Dragutin Keserović

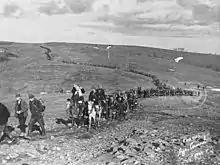
Two Corps of Chetniks from Serbia, one led by Keserović, during forced march over Pešter at the beginning of May 1943, rushing to protect Chetnik HQ attacked by communists on Jadovnik

In January 1943, Axis forces launched Case White, a combined strategic offensive aimed at destroying the Yugoslav Partisan resistance in the neighboring Independent State of Croatia. Two corps of Chetniks were sent from occupied Serbia to support Chetnik formations that had participated on the Axis side in the offensive and had been defeated by the Partisans following the latter's crossing of the Neretva River. These corps were led by Keserović and Predrag Raković and totaled 2,000 men. By early May 1943, Mihailović became aware of the German intention to capture him and decided to return to German-occupied Serbia. Based on his orders, the two corps of Chetniks led by Keserović and Predrag Raković came from German-occupied Serbia to the area of Bijelo Polje in the Italian governorate of Montenegro to escort him back to Serbia.